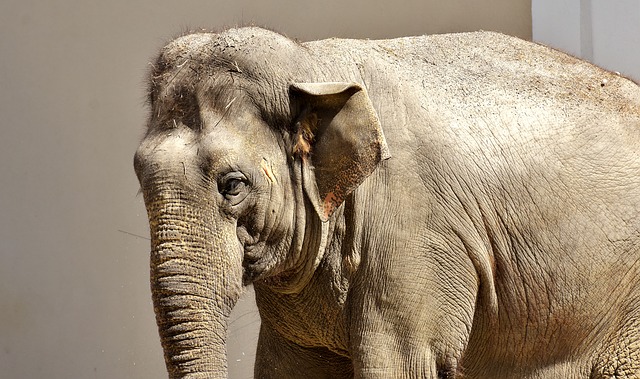
Label: elefante